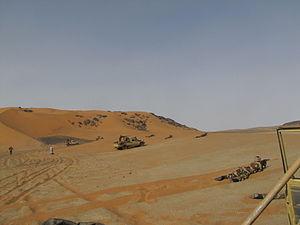
La frontière entre le Mali et la Mauritanie est la frontière séparant le Mali et la Mauritanie.